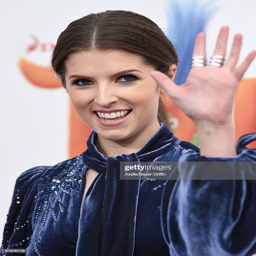
actor arrives at the premiere .